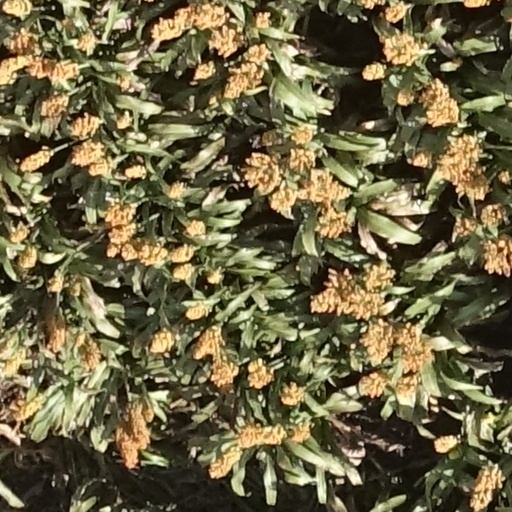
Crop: sorghum